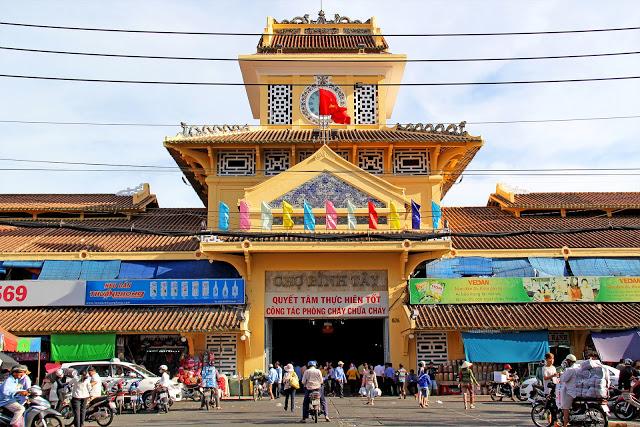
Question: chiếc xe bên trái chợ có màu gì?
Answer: chiếc xe bên trái chợ có màu trắng